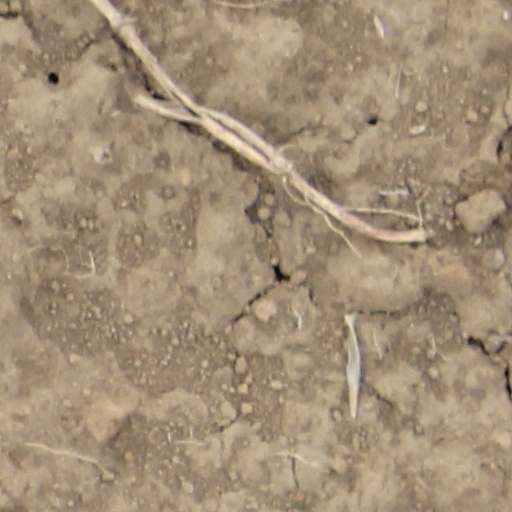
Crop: wheat